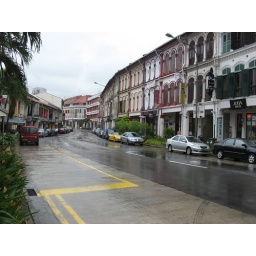
The various shop houses on this street in Singapore